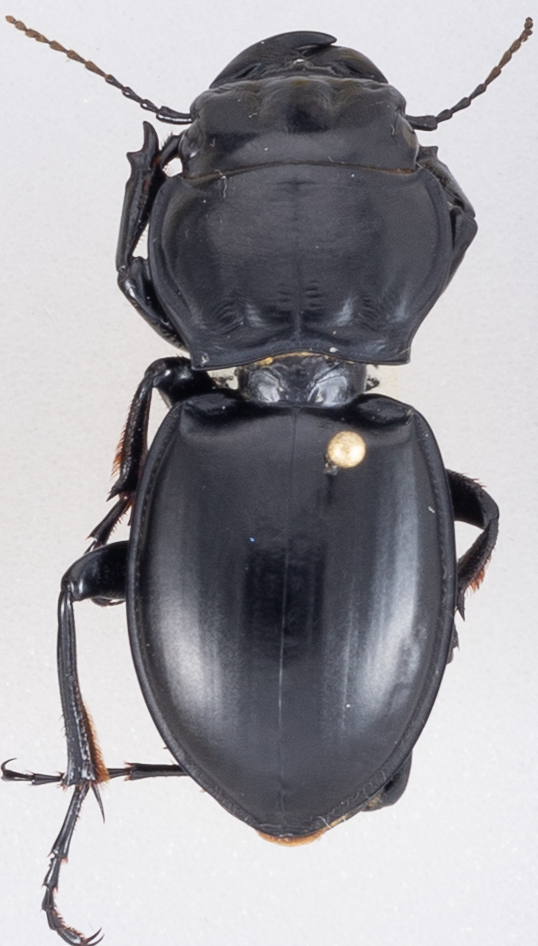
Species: Pasimachus californicus
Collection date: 2018-06-18
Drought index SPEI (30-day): -2.01
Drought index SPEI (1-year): -1.416
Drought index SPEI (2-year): -0.782